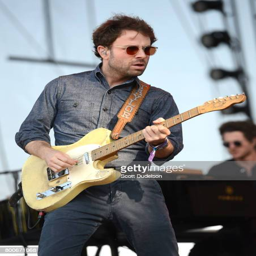
composer of folk rock artist performs onstage during arroyo seco weekend